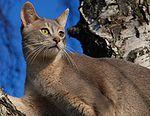
Breed: Abyssinian